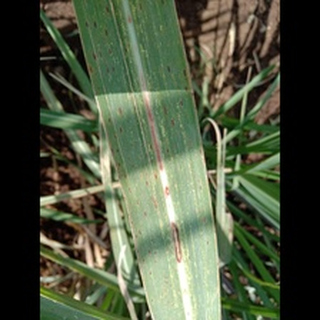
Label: sugarcane_rust